Admiral Ackbar

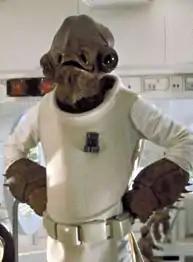
Timothy D. Rose as Admiral Ackbar in "Return of the Jedi" (1983)

Fleet Admiral Gial Ackbar is a fictional character from the "Star Wars" franchise. A member of the amphibious Mon Calamari species, Ackbar was the foremost military commander of the Rebel Alliance, and he led the attack against the second Death Star in "Star Wars: Return of the Jedi" (1983), the final entry in the original "Star Wars" trilogy. Although his time in the film was brief, Ackbar became a prominent character in other "Star Wars" media, including novels, comic books, video games, and television shows, and later made appearances in the sequel trilogy films "" (2015) and "" (2017), and the television series "".